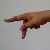
The image shows a hand gesture representing the letter 'P' in Indian Sign Language.